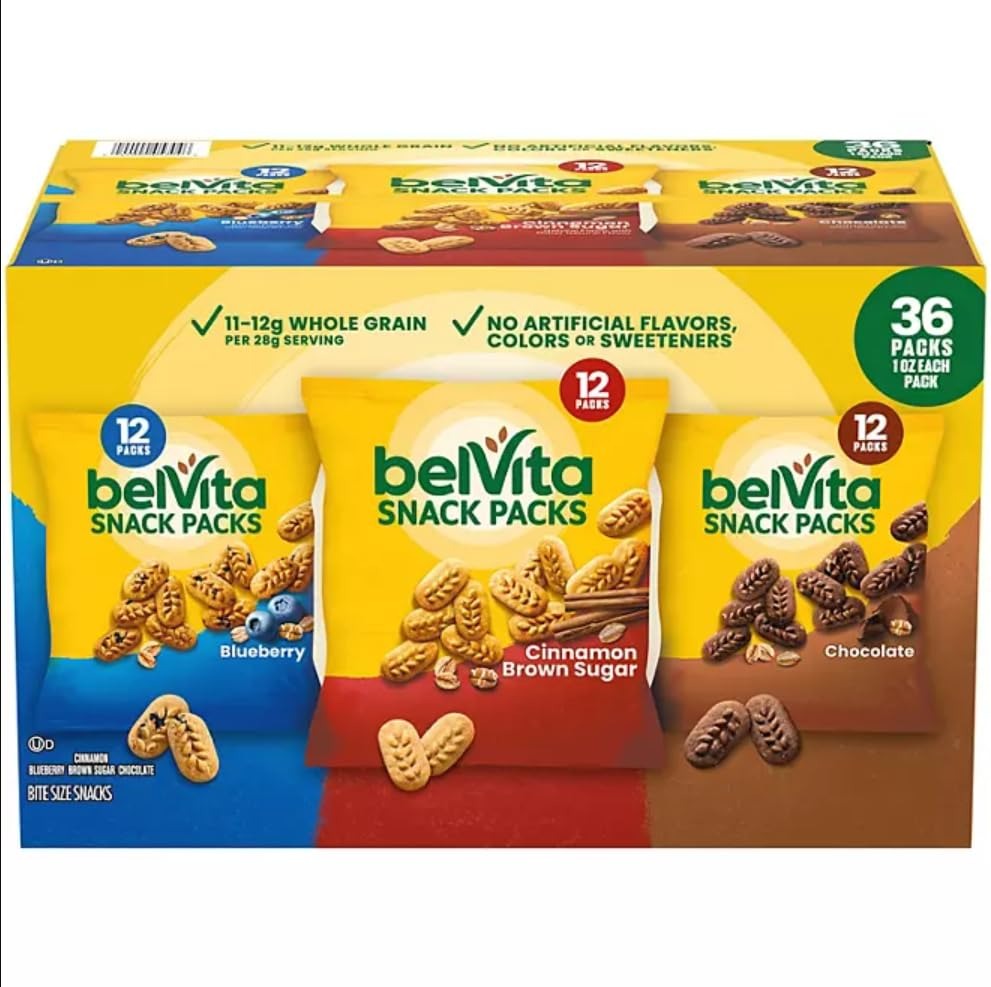
Item Name: BelVita Breakfast Biscuits Variety Packs | 3 Natural Flavors - 12 Chocolate belVita Snack Packs, 12 Cinnamon Brown Snack Packs, and 12 Blueberry Snack Packs | Sameday Shipping
Bullet Point 1: Made with wholesome grains
Bullet Point 2: mini but mighty belVita Bites are gently baked to contain slow-release carbs that break down gradually in the body to deliver delicious
Bullet Point 3: steady energy all morning long. Enjoy these with your morning coffee
Bullet Point 4: yogurt and fruit
Bullet Point 5: instant breakfast food no matter what the morning brings
Value: 36.0
Unit: Count

Price: 25.49